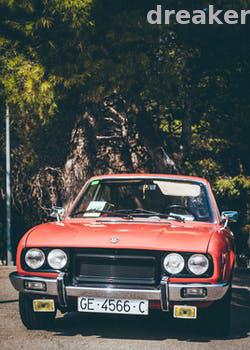
Label: Watermark